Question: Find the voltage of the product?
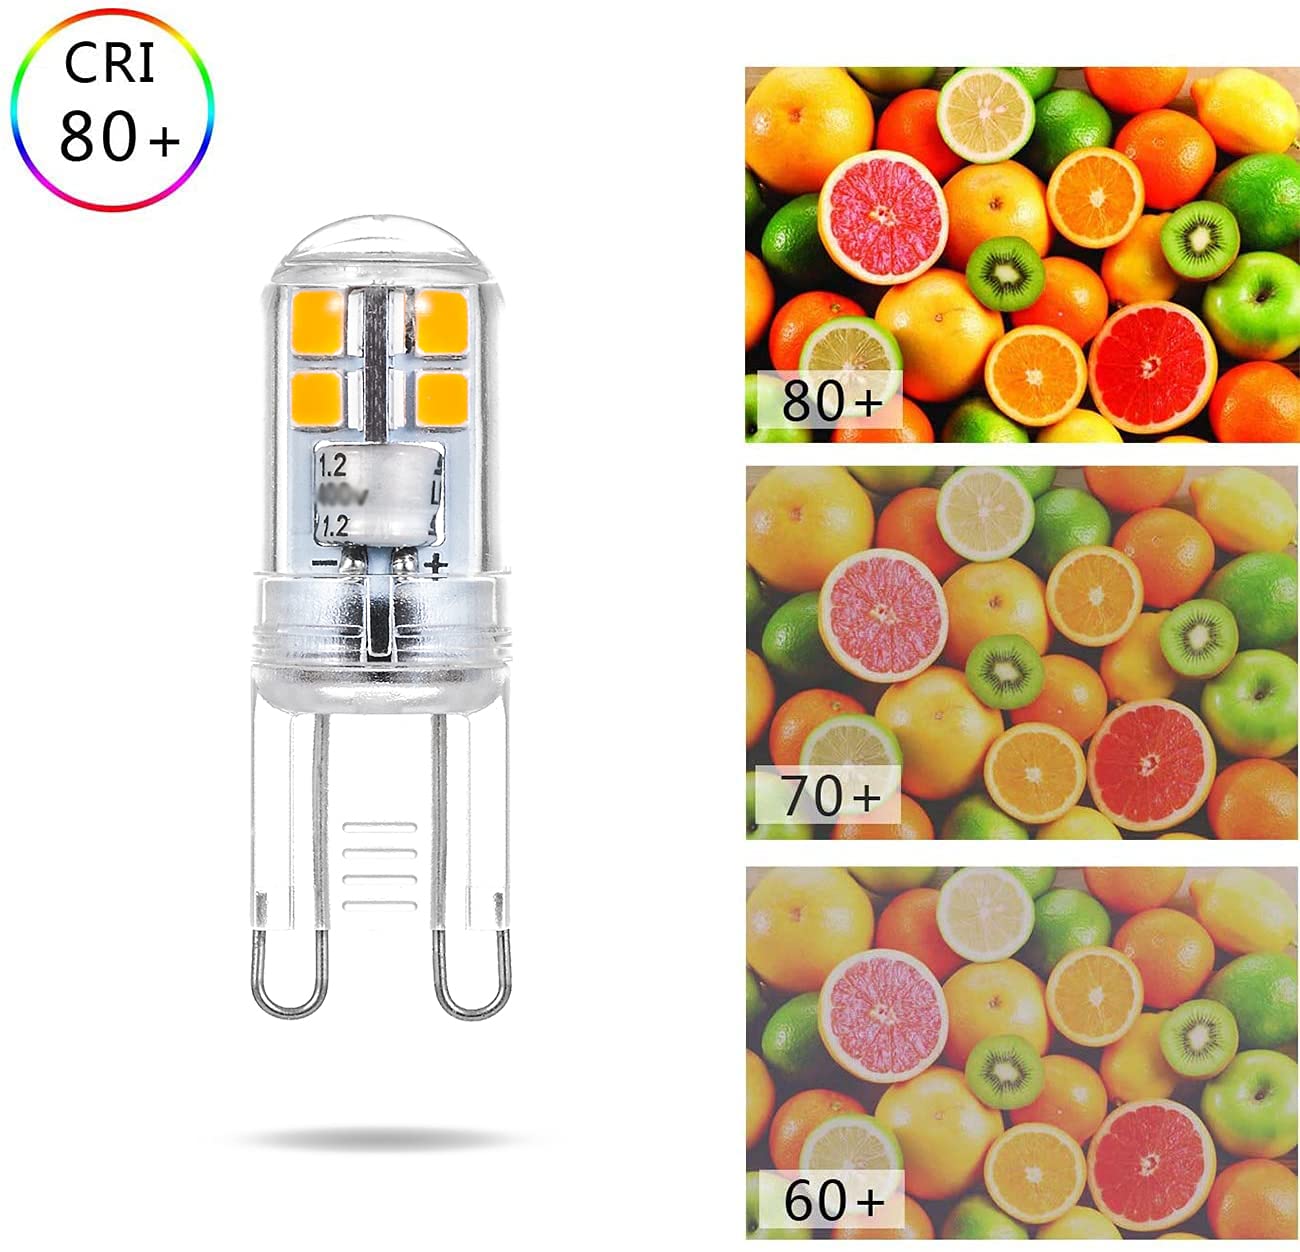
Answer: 400.0 volt